Asian American university resource center

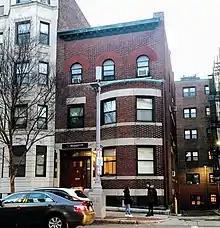
The Asian American Center at Northeastern University

Asian American university resource centers are designated physical spaces on American university campuses that support the Asian American student population. Some are housed within other university owned buildings, while others are entire separate buildings. Although their main function is to provide a gathering place for students, Asian American resource centers also provide other services, such as peer mentoring, mental health services, Asian American libraries, as well as promote cultural awareness to the campus community at large.